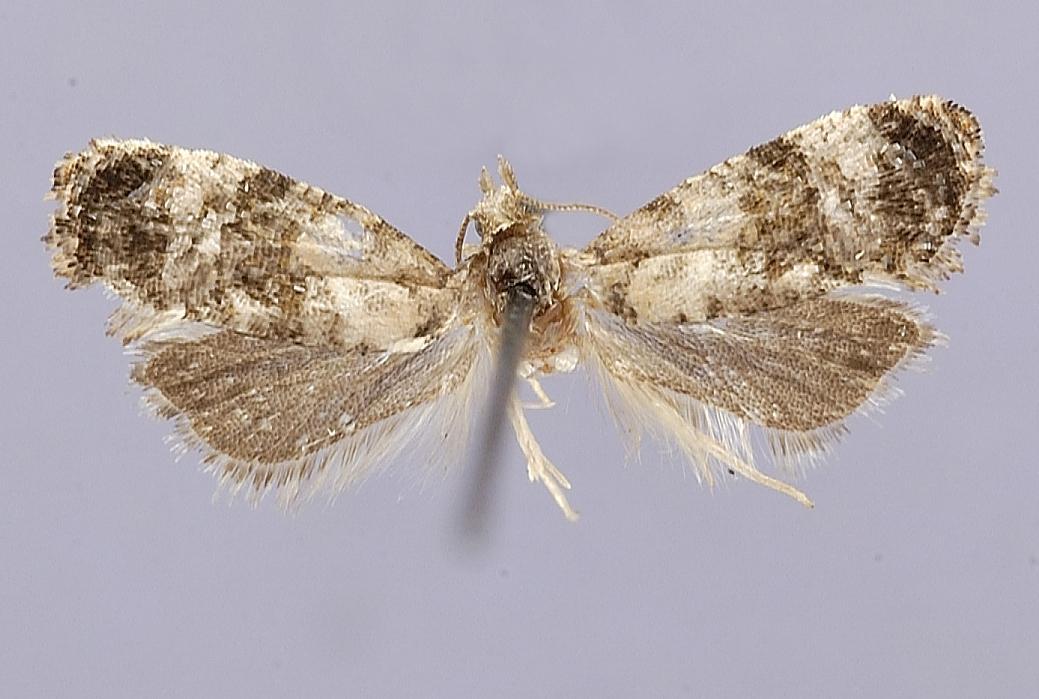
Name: Phalonia marloffiana
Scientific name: Phalonia marloffiana Busck, 1907
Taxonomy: Animalia, Arthropoda, Insecta, Lepidoptera, Tortricidae
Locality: Oak Station, Allegheny, Pennsylvania, United States
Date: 7 Jun 1906